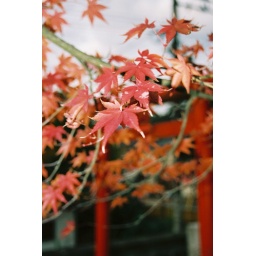
Japanese maple tree turning red in Autumn. October 2003 Near Karatsu, Saga, Japan